Mark Noble

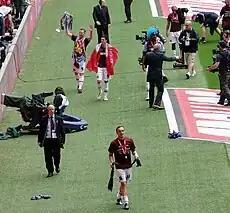
Noble (front) after the 2012 Football League Championship play-off final

During the 2011–12 season with West Ham now back in the Championship, Noble scored eight goals, seven of which were penalties, his only goal from open play coming in a 4–0 away win against Barnsley. Having twice previously been runner-up, Noble was named Hammer of the Year for the 2011–12 season.